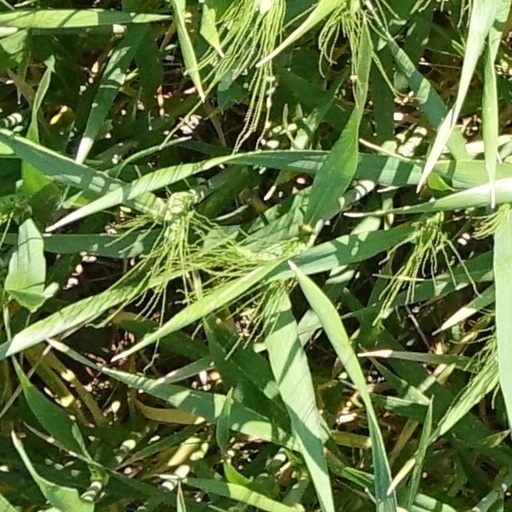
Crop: wheat